Raccoon

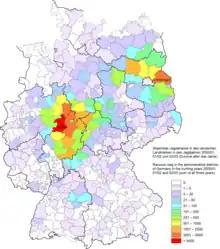
Distribution in Germany: Raccoons killed or found dead by hunters in the hunting years 2000–2001, 2001–2002 and 2002–2003 in the administrative districts of Germany

As a result of escapes and deliberate introductions in the mid-20th century, the raccoon is now distributed in several European and Asian countries. Sightings have occurred in all the countries bordering Germany, which hosts the largest population outside of North America. Another stable population exists in northern France, where several pet raccoons were released by members of the U.S. Air Force near the Laon-Couvron Air Base in 1966. Furthermore, raccoons have been known to be in the area around Madrid since the early 1970s. In 2013, the city authorized "the capture and death of any specimen". It is also present in Italy, with one self-sustaining population in Lombardy.